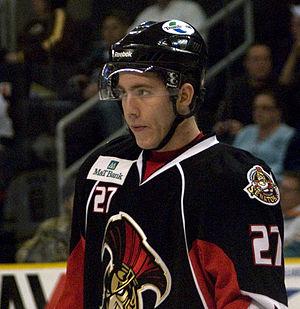
Mike Hoffman est un joueur professionnel canadien de hockey sur glace.